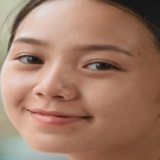
diễn viên Quỳnh Kool